Charles E. Apgar

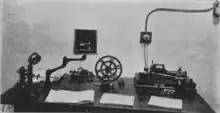
The "perforator apparatus" used at Sayville to punch Morse code on paper tape.

The original messages, approved by government censors, were suspected to contain subsequently altered Morse code that could be used as a cipher. The Sayville station was equipped with a type of Wheatstone system that used perforated paper tape to automatically key the transmitter. An operator produced the tape containing the message before sending. The tape was then run through the transmitter control equipment at a high speed. It operated at 150 wpm (words per minute), significantly faster than the 50 wpm that a highly skilled operator could send manually. The transmissions were so rapid that it made the messages unintelligible to a listener. It was a "meaningless, musical hum or buzz which puzzled all hearers" and sounded like a "titanic bumblebee." Apgar transcribed the previous night's recording each morning by playing the wax cylinder on a phonograph at a much slower speed. He would then telephone the Secret Service to file a report about the transmissions. He made 175 recordings of these suspicious messages, each cylinder containing 4 minutes of transmission time. In addition to his daily reports he turned over the original cylinder recordings to government investigators.